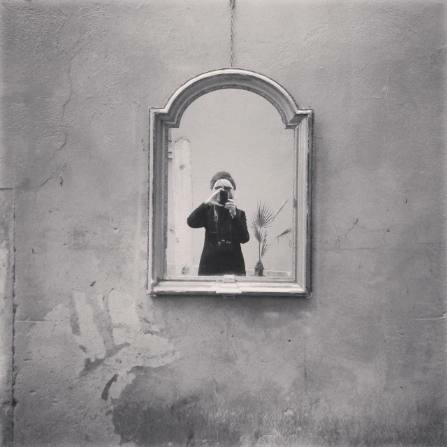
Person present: No